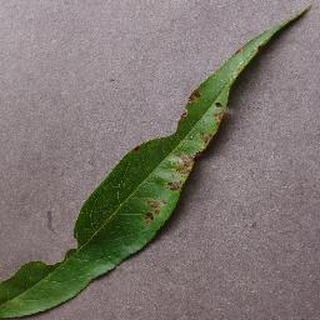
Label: peach_bacterial_spot